Saïd Business School

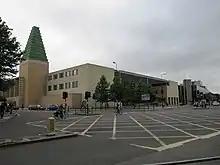
SBS building

Saïd Business School offers a one-year full-time Master of Business Administration degree, which enrolls approximately 320 students per year. In the 2018–2019 class of 315 students, 61% were male and 39% were female with 62 nationalities represented and averaged 5 years of work experience. The MBA programme was updated for the 2014/15 academic year